Pudhu Padagan

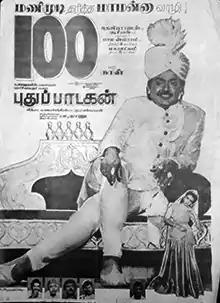
Poster

Pudhu Padagan is a 1990 Indian Tamil-language masala film written, produced and directed by Kalaipuli S. Thanu who also composed the music. The film stars Vijayakanth and Amala. It was released on 14 April 1990.